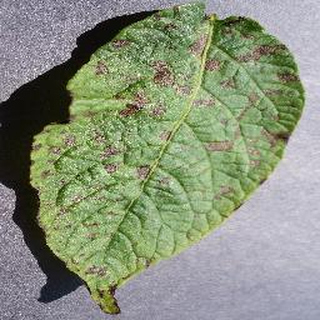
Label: potato_early_blight